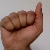
The image shows a hand gesture representing the letter 'A' in Indian Sign Language.